Carlisle Military School

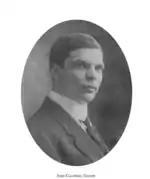

However, in the next eight years there were three more headmasters: Duncan, Hagood, and Gault. And in 1928, as the need for fitting schools had passed (the Wofford Fitting School was closed in 1924), the Methodist Church decided that Carlisle would no longer be affiliated with Wofford College.